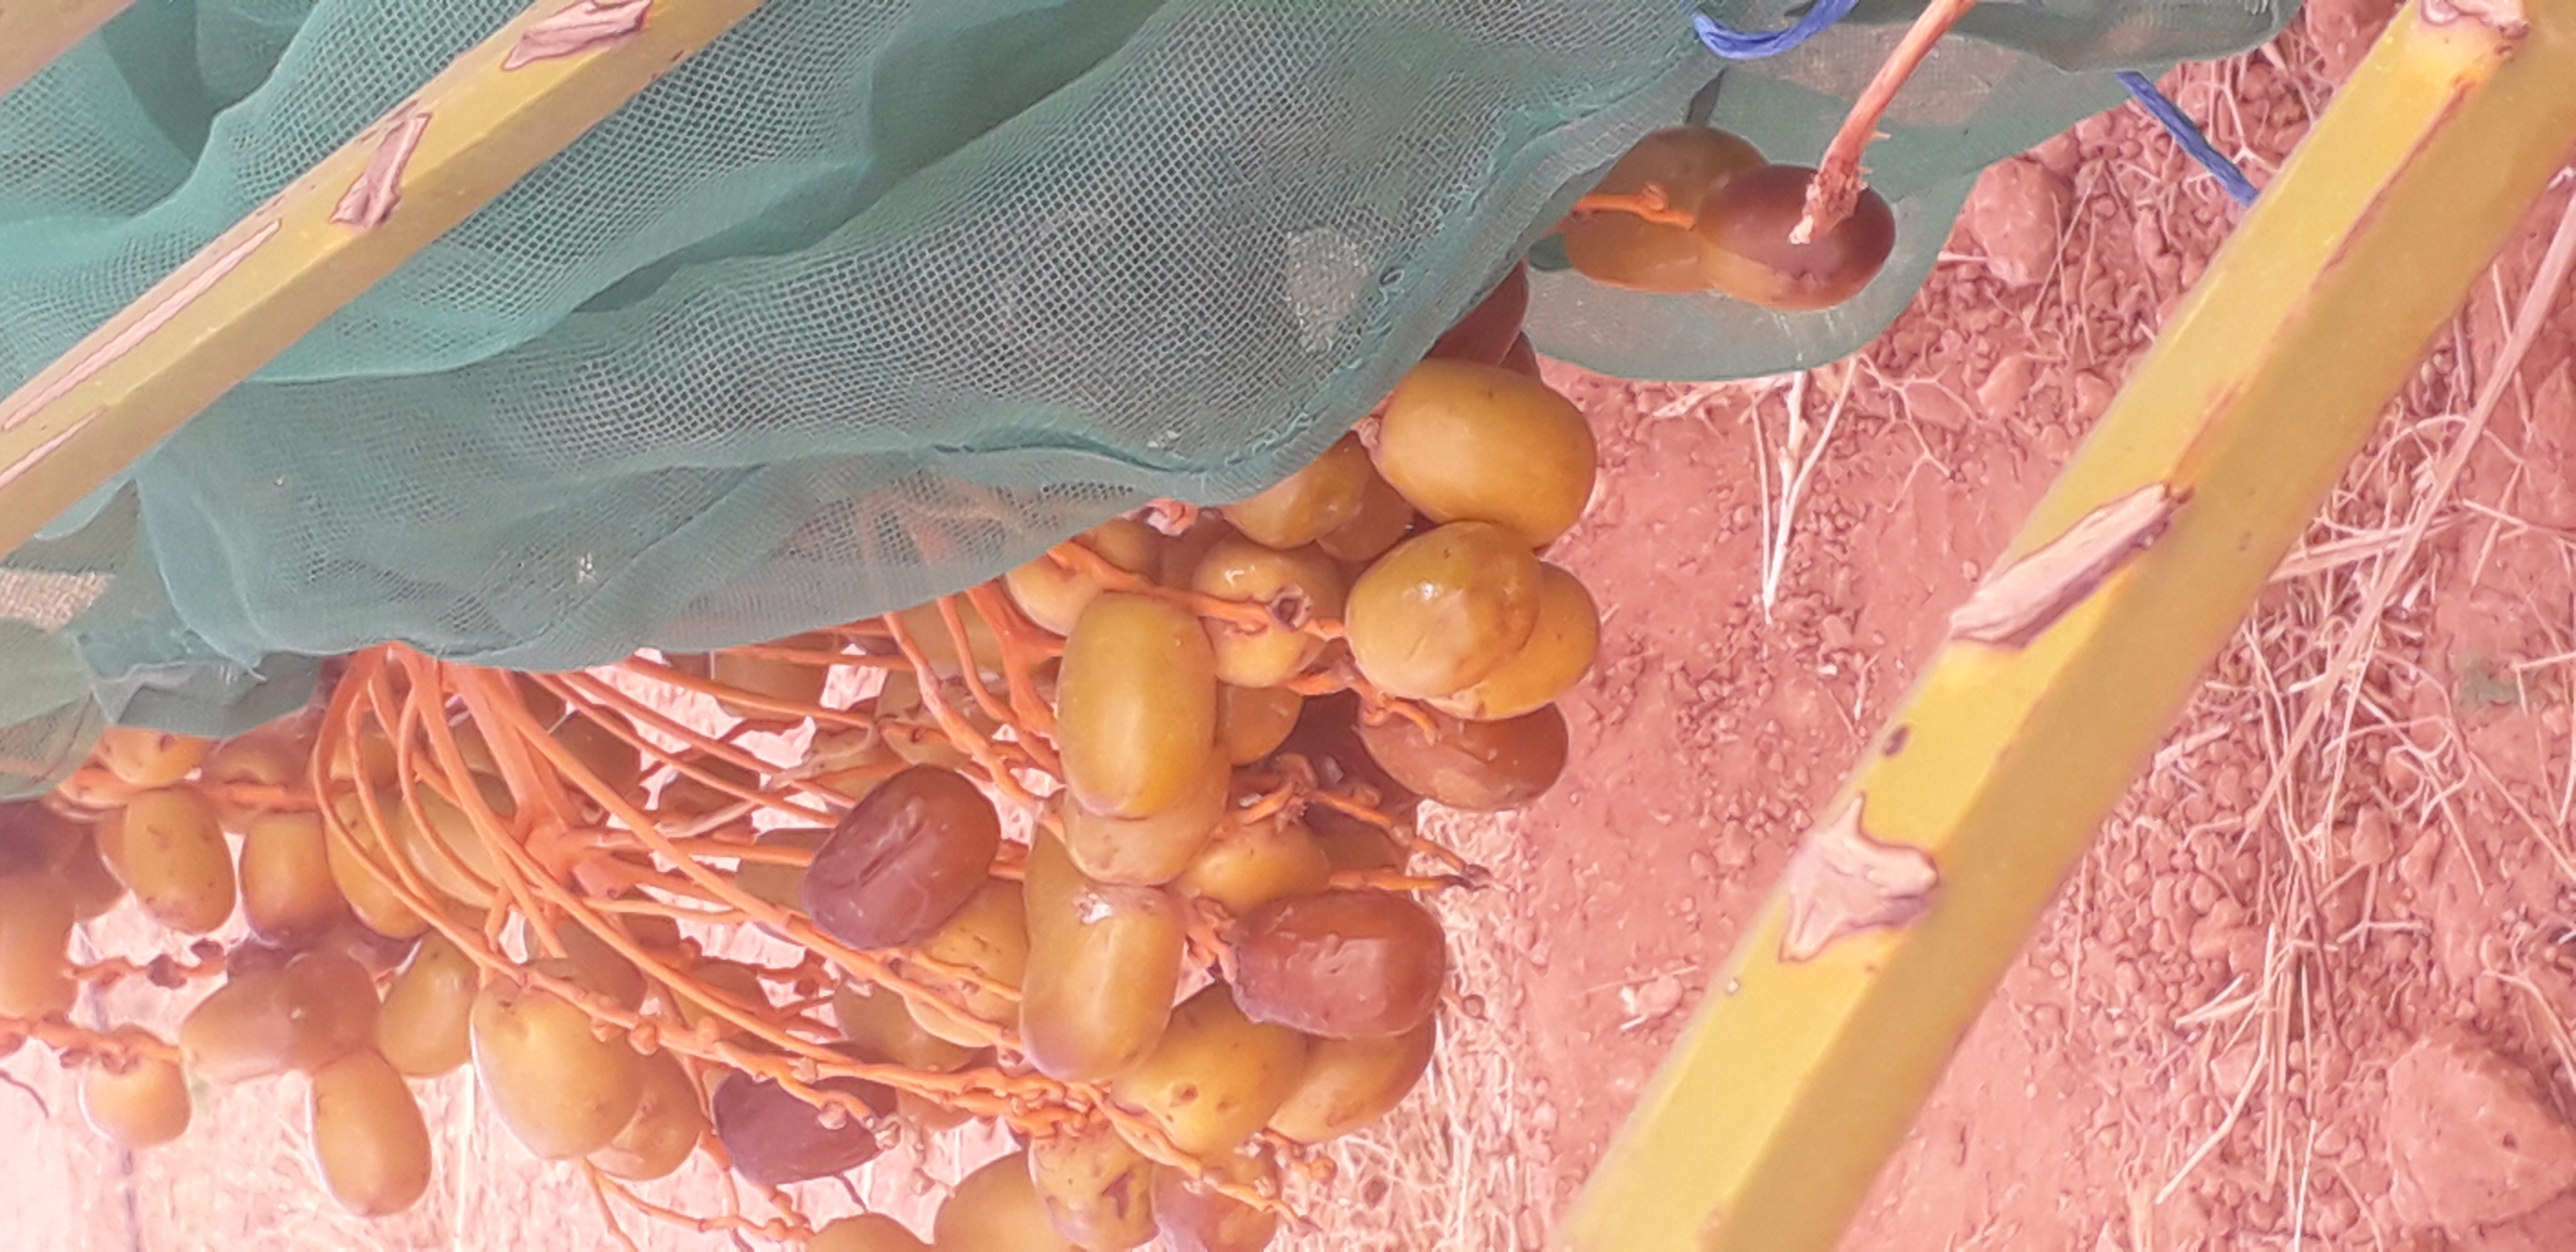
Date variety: Boufagous